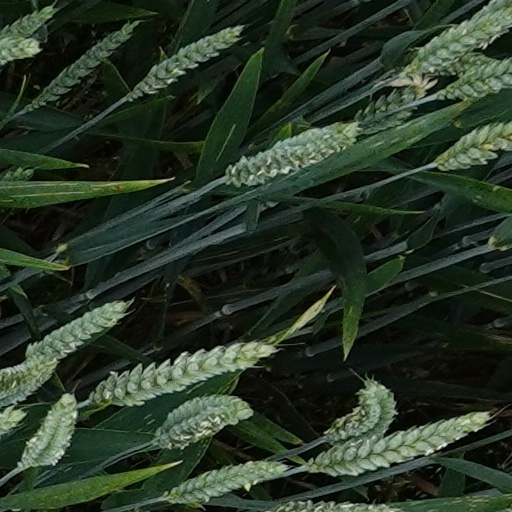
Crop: wheat